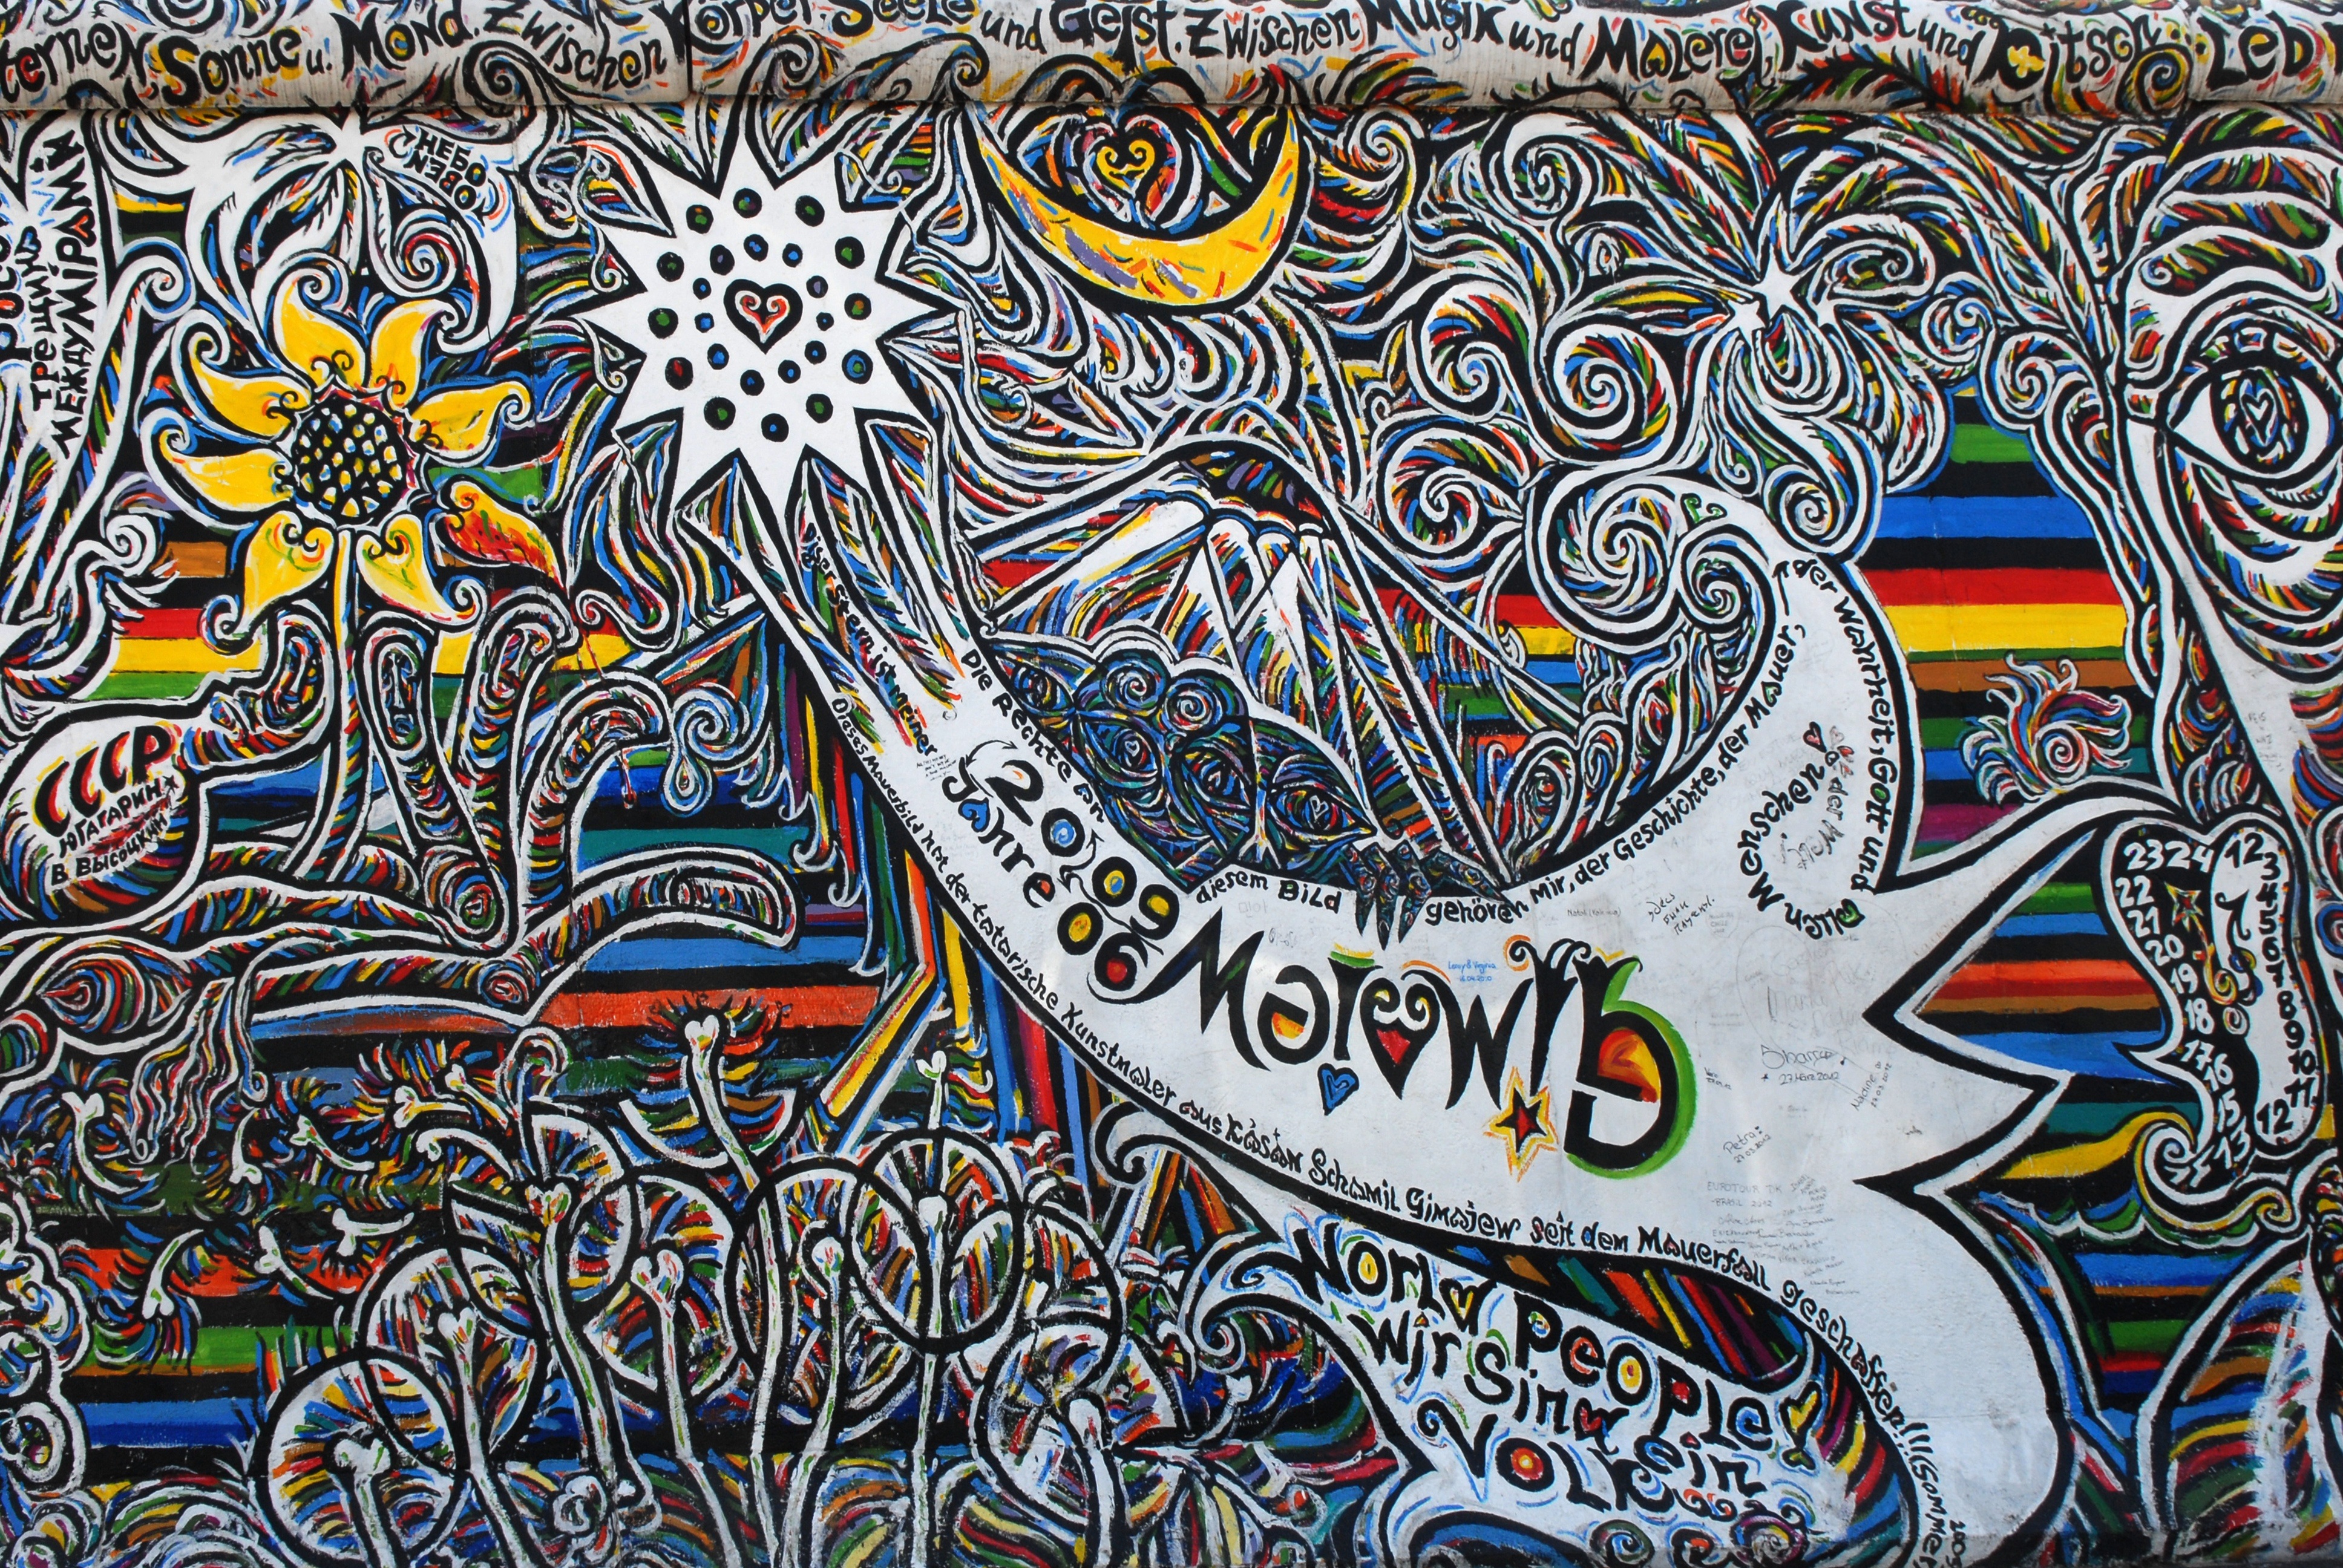
pattern, graffiti, painting, art, illustration, design, mural, berlin, modern art, sprayer, berlin wall, psychedelic art, east side gallery